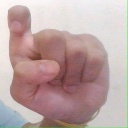
अक्षर: इ